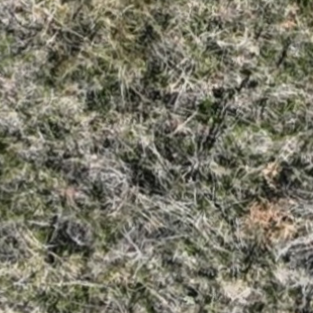
Month: october